John D. Hawke Jr.

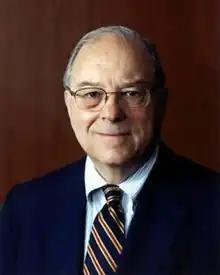
John D. Hawke Jr.

John D. Hawke Jr. (June 29, 1933 – January 3, 2022) was an American lawyer who served as the United States Under Secretary of the Treasury for Domestic Finance from 1995 to 1998, and was the United States Comptroller of the Currency from 1998 to 2004.